Roca Partida

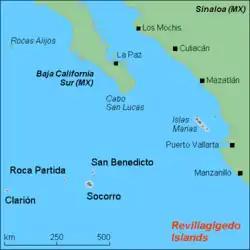
The Revillagigedo Islands.

Roca Partida ranks as the smallest of the four Revillagigedo Islands, part of the Free and Sovereign State of Colima in Mexico. The uninhabited island (Latitude 19° 0'2.53"N, Longitude 112° 4'5.35"W) encompasses an extremely small area. Many divers rank it among the most beautiful dive sites in Mexico. Divers must obtain permits from the Mexican Armed Forces to enter the military zone surrounding the island.